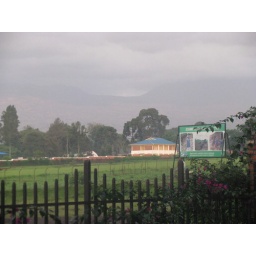
View from our bedroom window in converted Convent in Rwanda before our trip to see the Gorillas